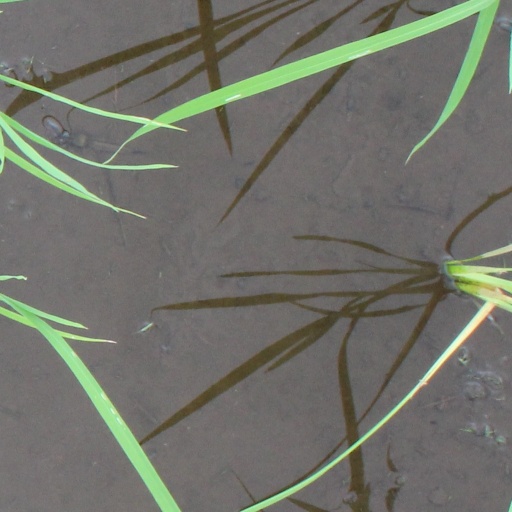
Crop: rice